Sasanian art

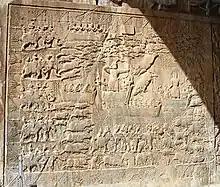
Boar hunt in Taq-e Bostan

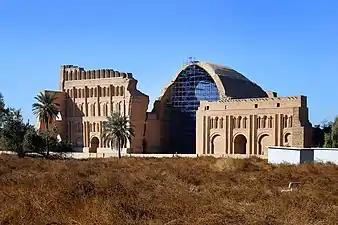
Taq Kasra at Ctesiphon

Some of the greatest achievements are mainly a series of more than thirty rock relief monuments. They are mostly found in Fars province, which was the original province of the ruling Sassanid house. The reliefs mostly date back to between the 3rd and beginning of the 4th centuries. The reliefs depict some significant event and are usually attributed to specific rulers.